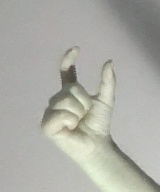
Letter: nun